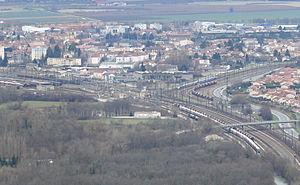
La gare d'Ambérieu-en-Bugey
Les maquis de l'Ain et du Haut-Jura sont des groupes de résistants français et étrangers qui ont opéré et trouvé refuge dans les montagnes et forêts du Bugey et du Haut-Jura durant la Seconde Guerre mondiale.